Sergei Novitski

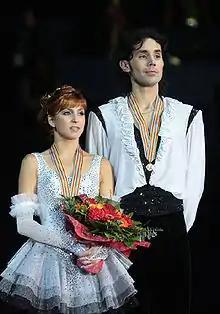
Khokhlova and Novitski in 2009

Sergei Nikolayevich Novitski (born 16 May 1981) is a Russian former competitive ice dancer. He skated with Jana Khokhlova until April 2010. Together, they are the 2008 World bronze medalists, 2009 European champions, and two-time (2008–09) Russian national champions.